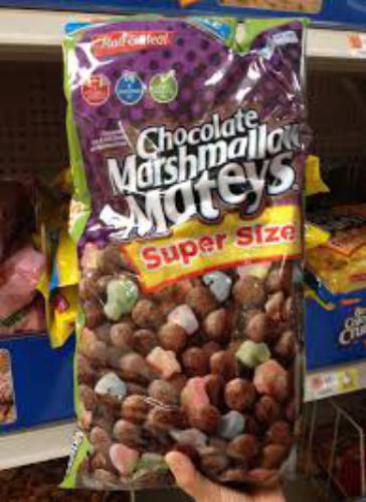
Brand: marshmallow mateys
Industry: Food